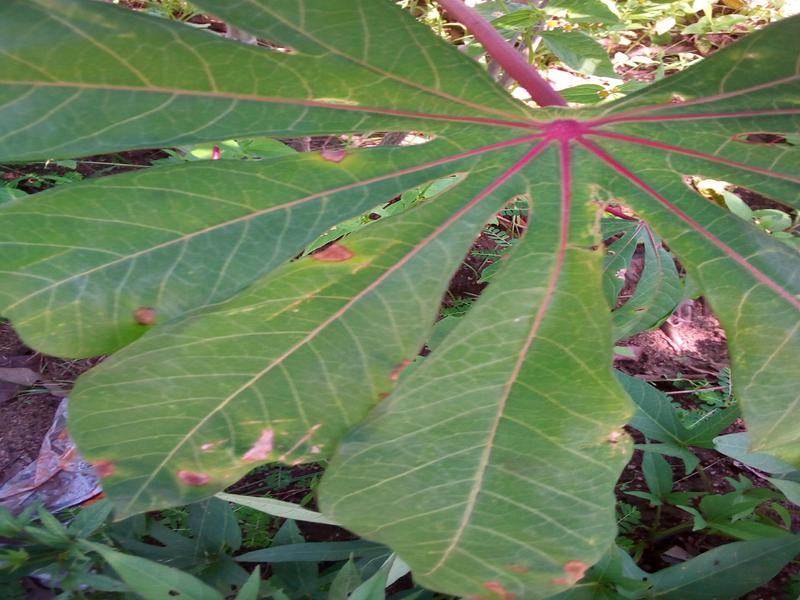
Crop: cassava
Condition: healthy